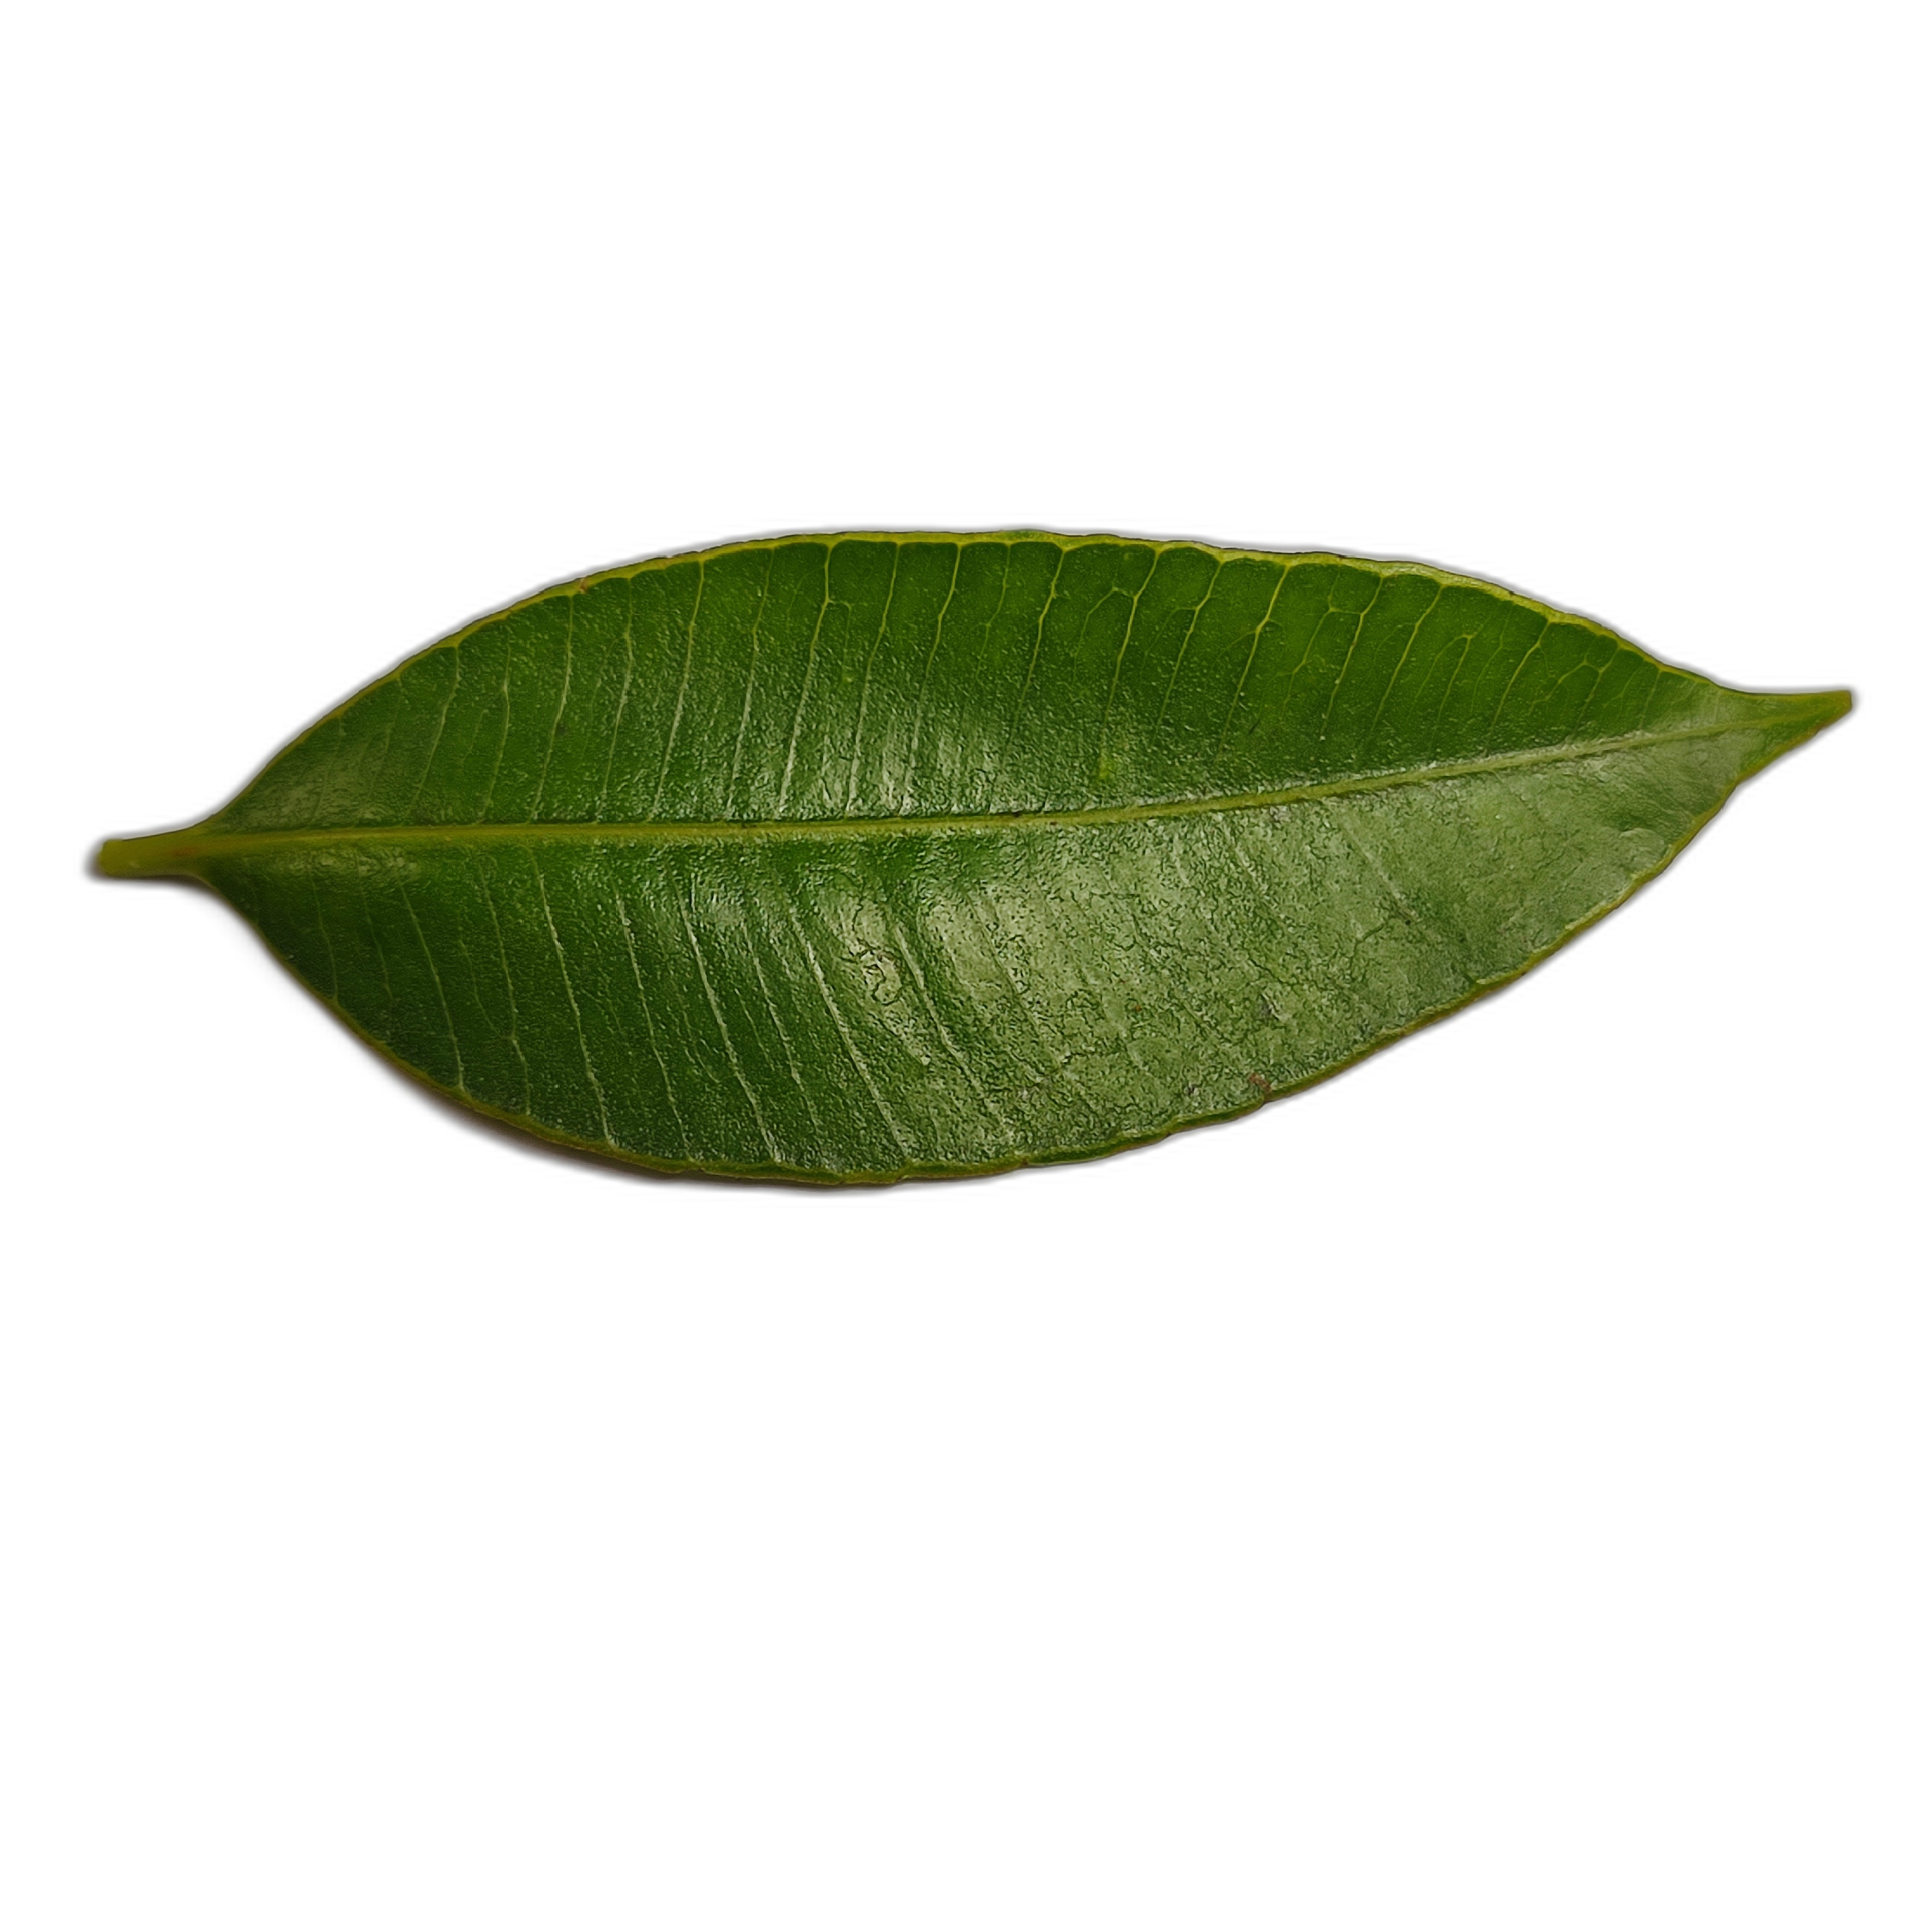
Label: healthy